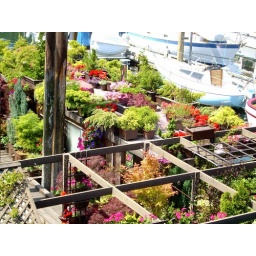
flower boat in Gibson Harbour